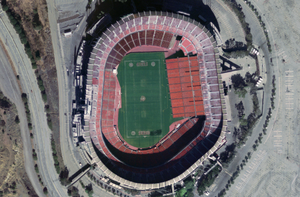
Candlestick Park
Candlestick Park
Candlestick Park er et stadion i San Francisco i Californien, USA, der er hjemmebane for NFL-klubben San Francisco 49ers. Stadionet har plads til 70.207 tilskuere og blev indviet 12. april 1960 og har siden 1971, hvor det erstattede det gamle Kezar Stadium, været hjemmebane for 49ers.